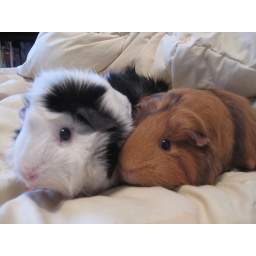
Two guinea pigs left outside of a local library in a plastic bag!